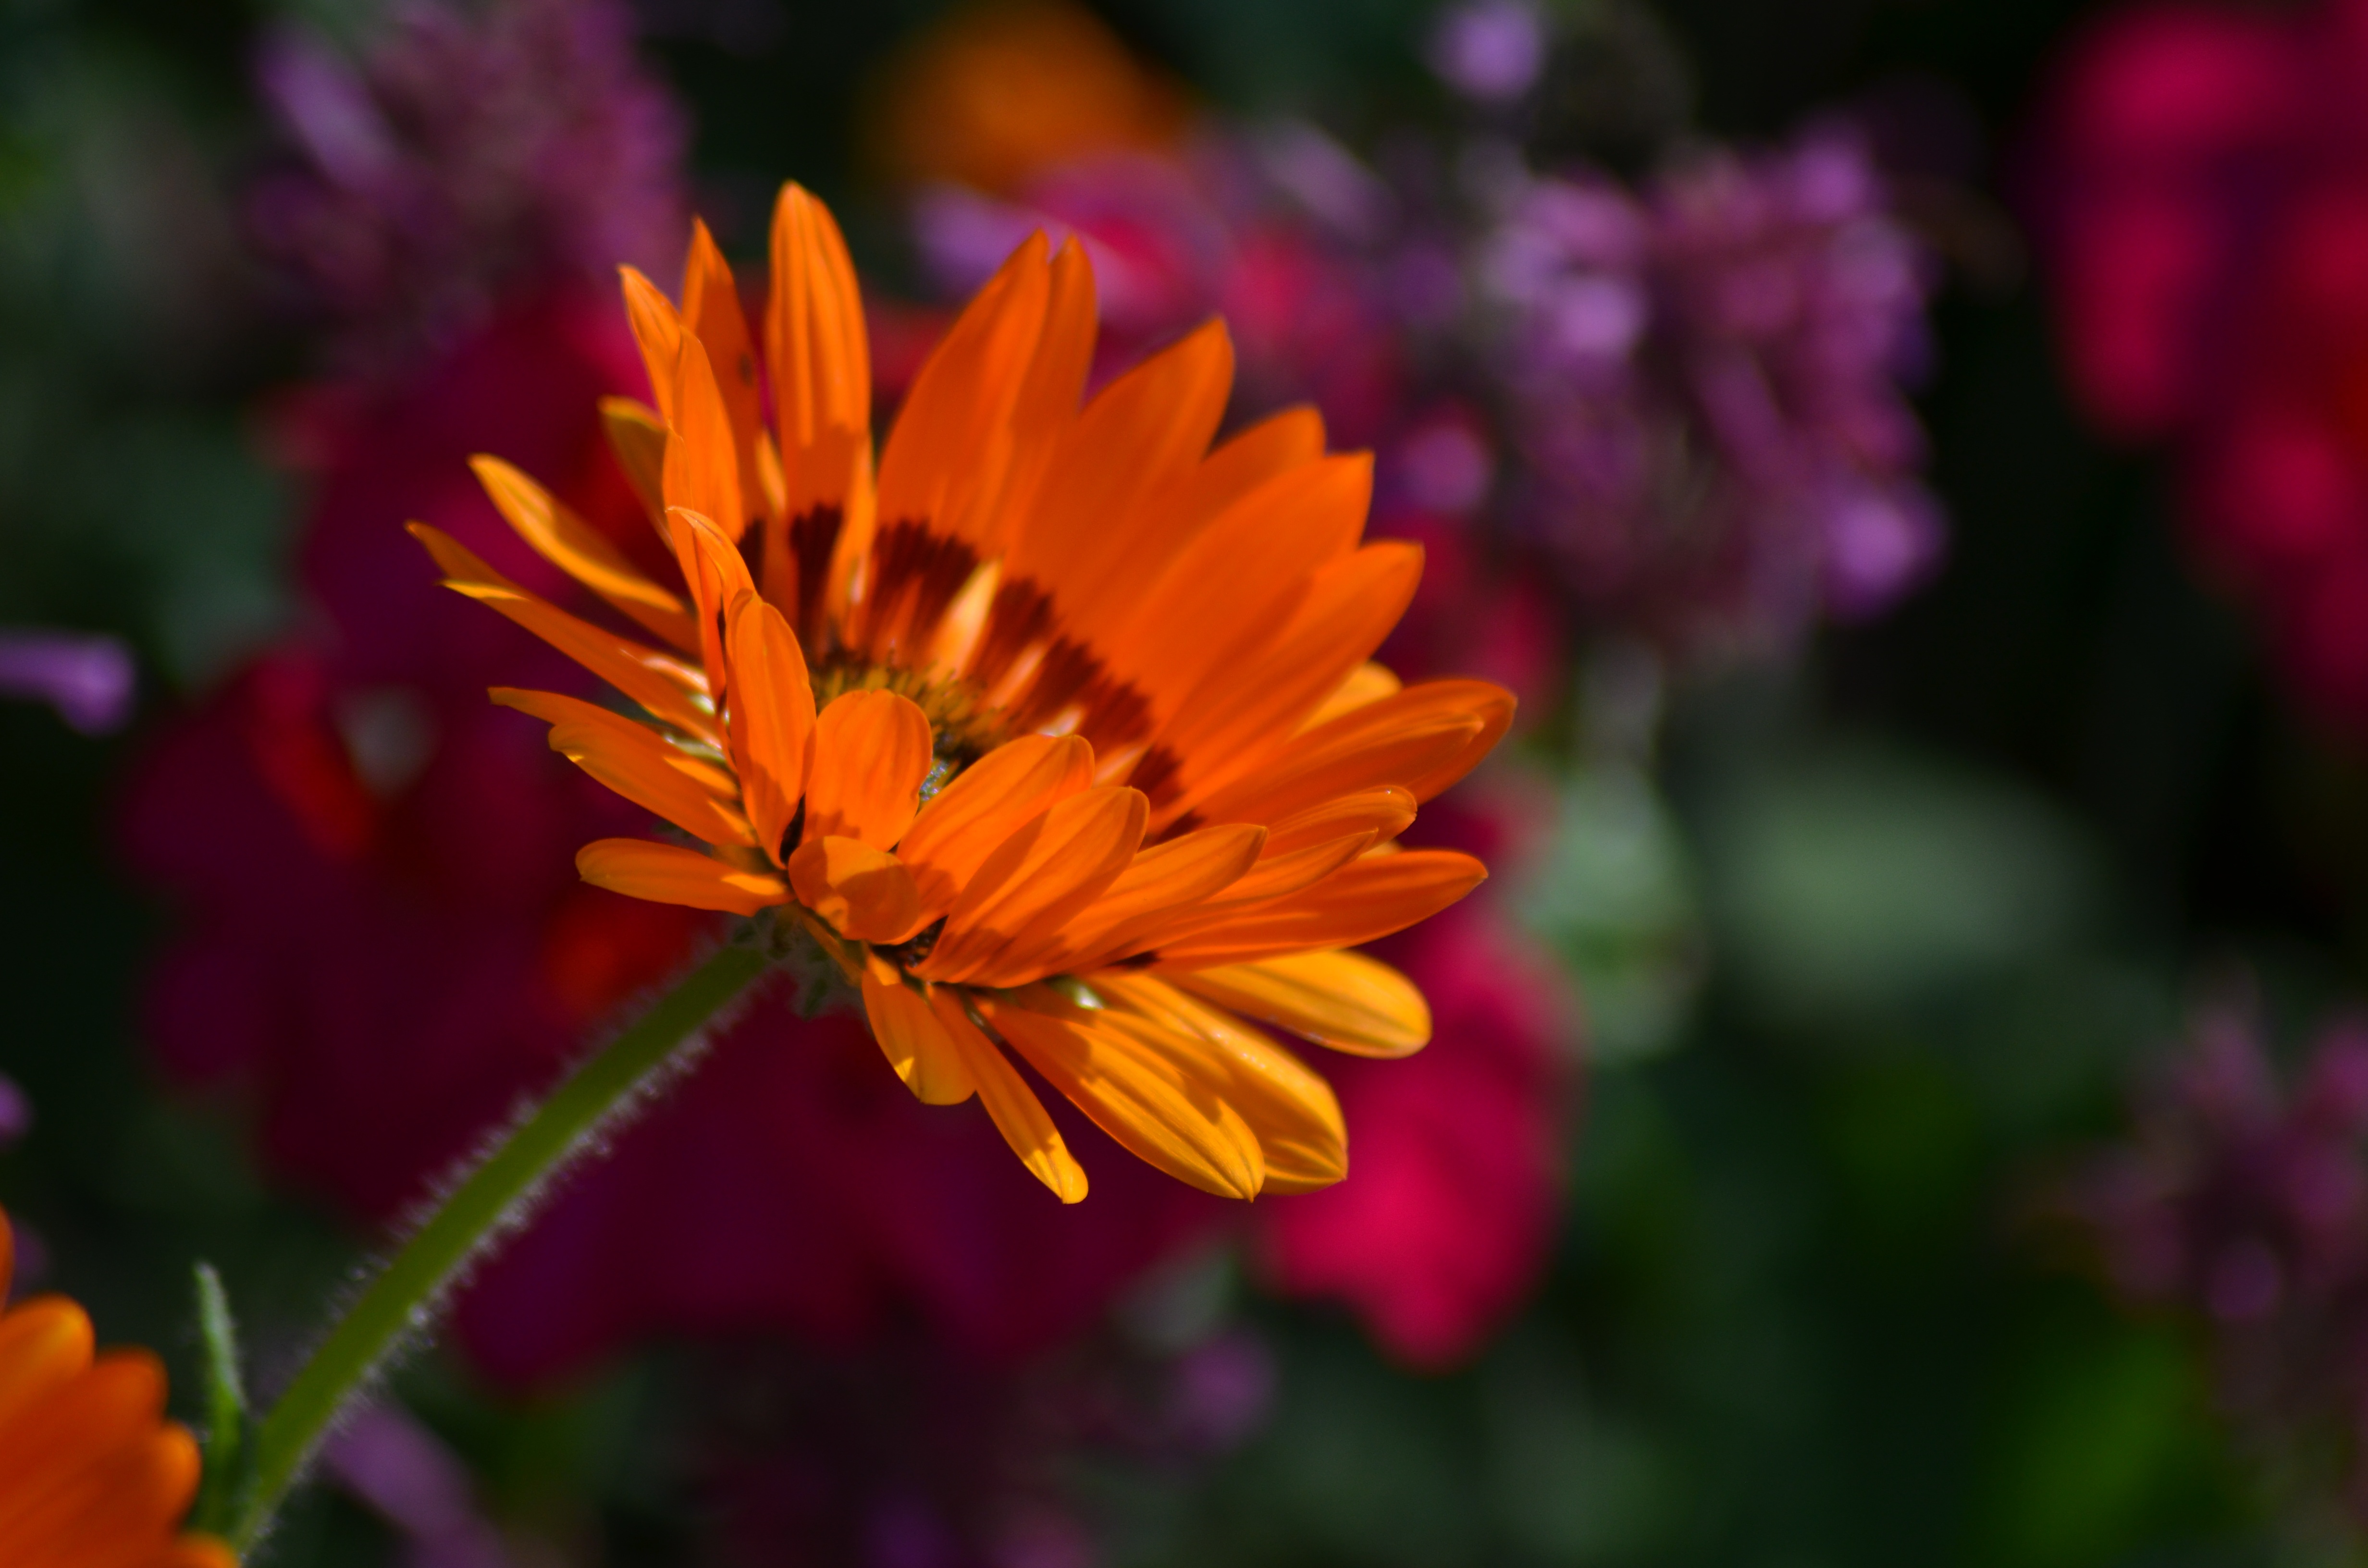
nature, blossom, plant, flower, petal, summer, daisy, orange, pollen, spring, green, botany, yellow, garden, flora, wildflower, close up, petals, nectar, marguerite, macro photography, summer flowers, flowering plant, daisy family, orange blossom, annual plant, plant stem, land plant, marguerite orange